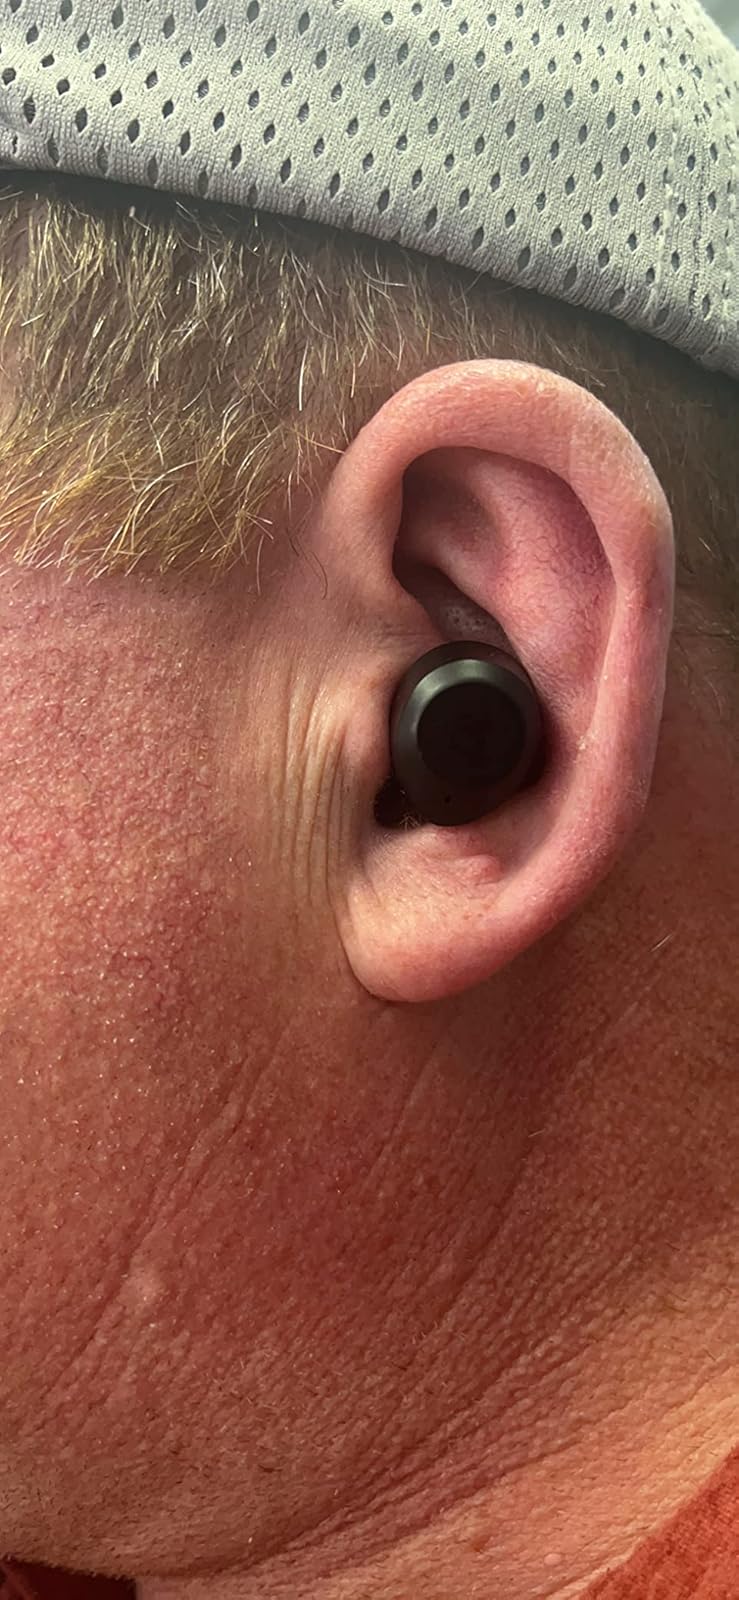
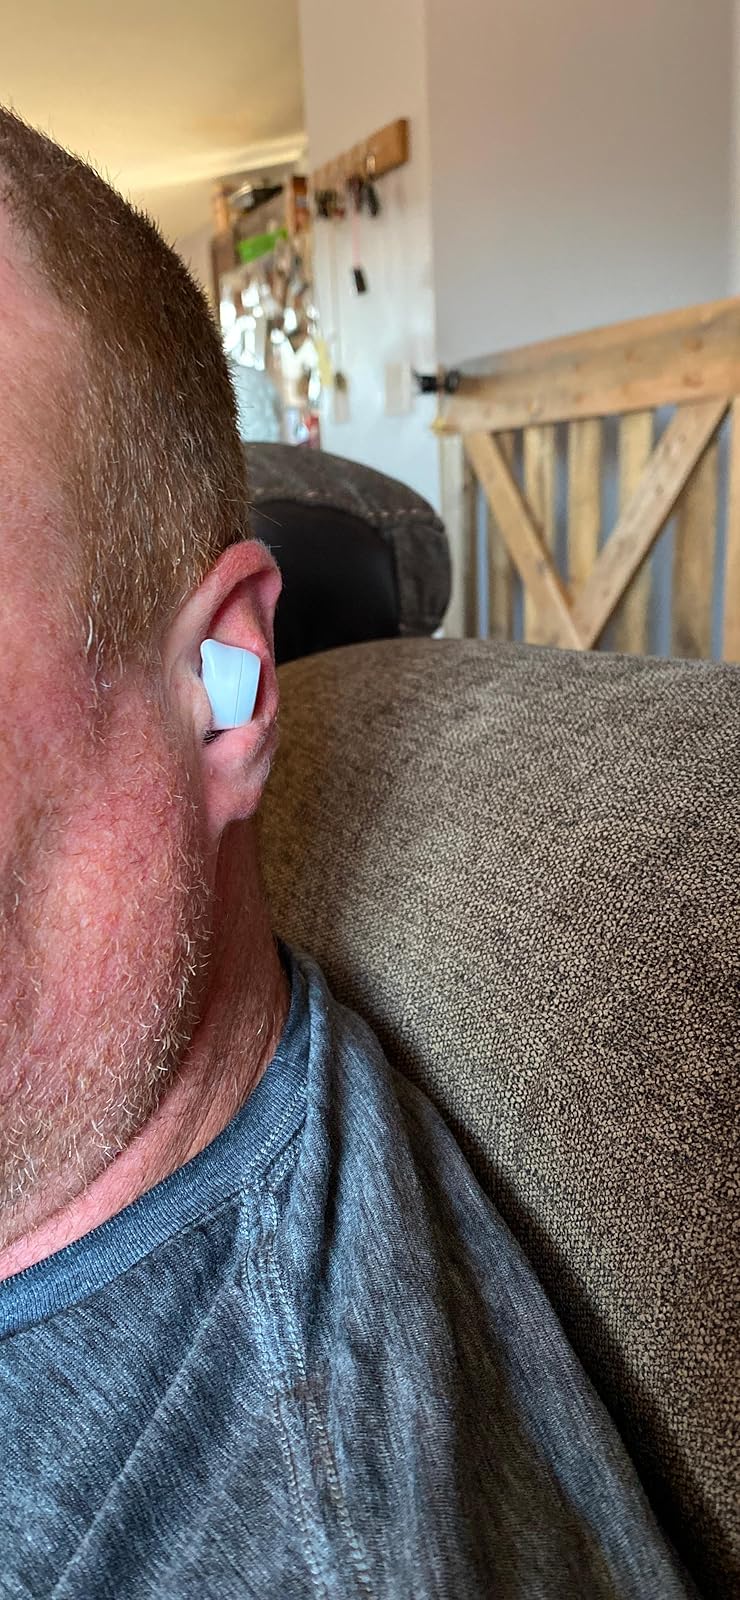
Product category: earbuds
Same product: no